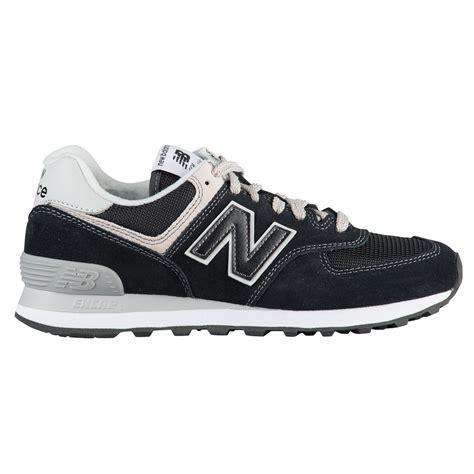
Brand: New
Model: Balance Classics